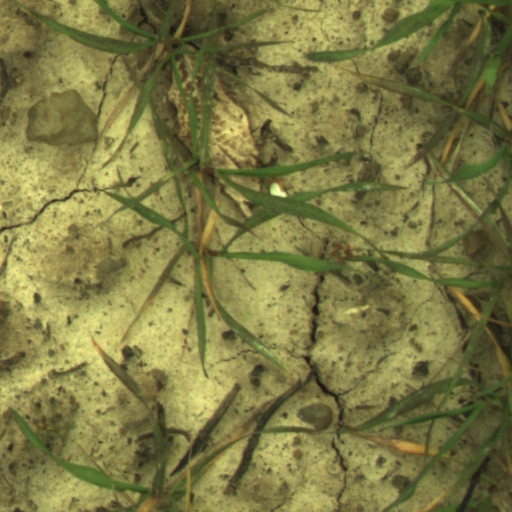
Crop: wheat